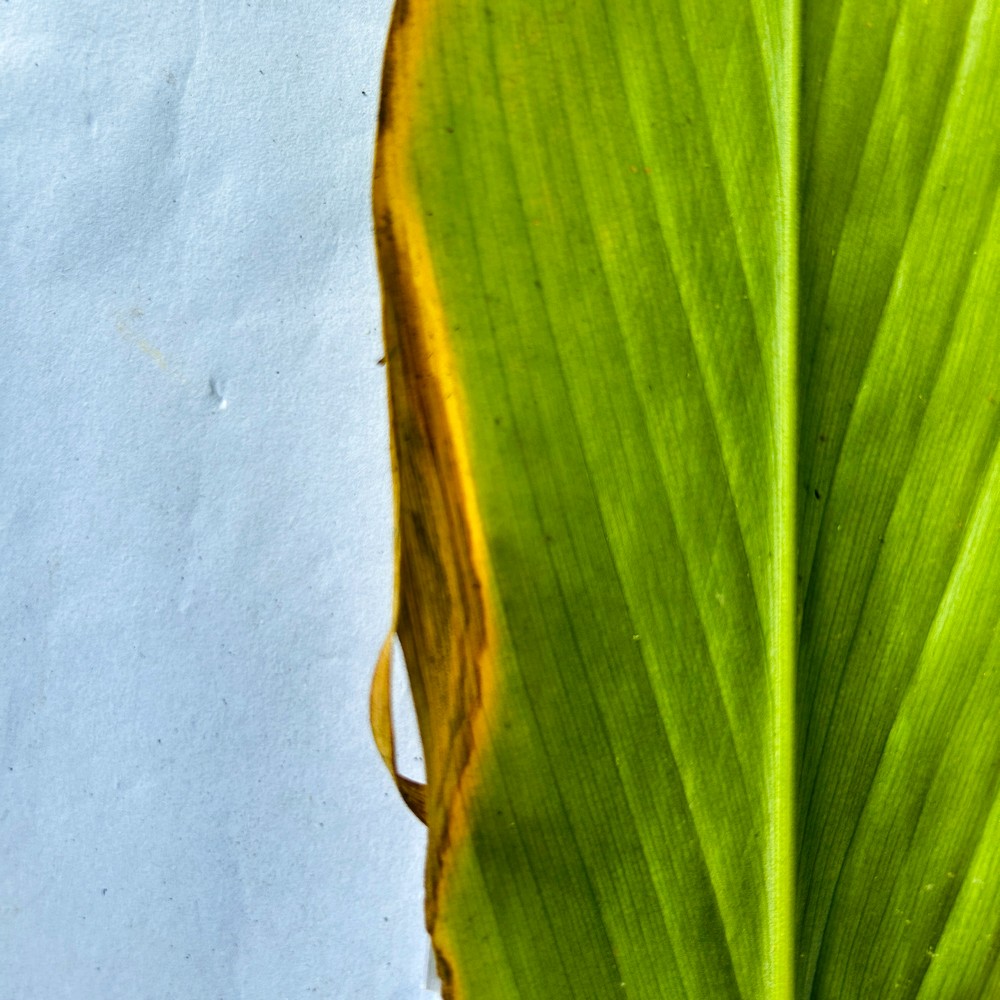
Label: Leaf Blotch